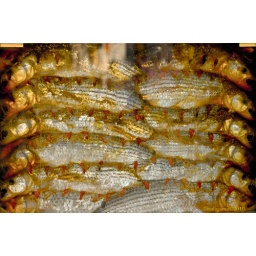
fish in the shopping window